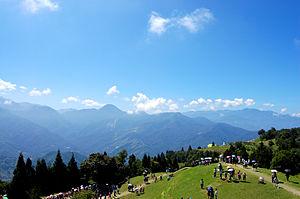
Les attractions touristiques populaires de Taïwan sont les suivantes :
Taïwan, de manière usuelle, officiellement la république de Chine, parfois désignée en tant que république de Chine, est un État souverain de l'Asie de l'Est, dont le territoire s'étend actuellement sur l'île de Taïwan, ainsi que d'autres îles avoisinantes, celles de la province du Fujian et les îles Pescadores.